United States Naval Academy

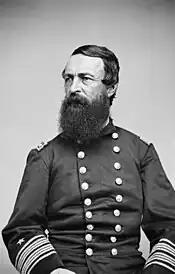
David Dixon Porter

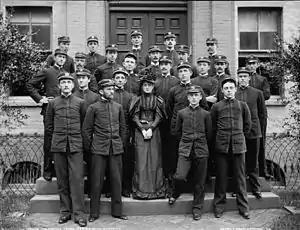
The graduating class of 1894

The first nautical school for officers was conceived by Commodore Arthur Sinclair in 1819 while in command of the Norfolk Navy Yard. Due to his zeal and perseverance, the "Nautical School" was opened on board the frigate on 3 December 1821 with between 40 and 50 midshipmen attached to the ship. The curriculum was diversified with naval tactics, astronomy, geography, French, history, English grammar, and international relations. The school operated until 1828, when USS "Guerriere" was ordered to duty in the Pacific. It was from that small start that the U.S. Naval Academy at Annapolis grew.